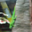
Label: lizard